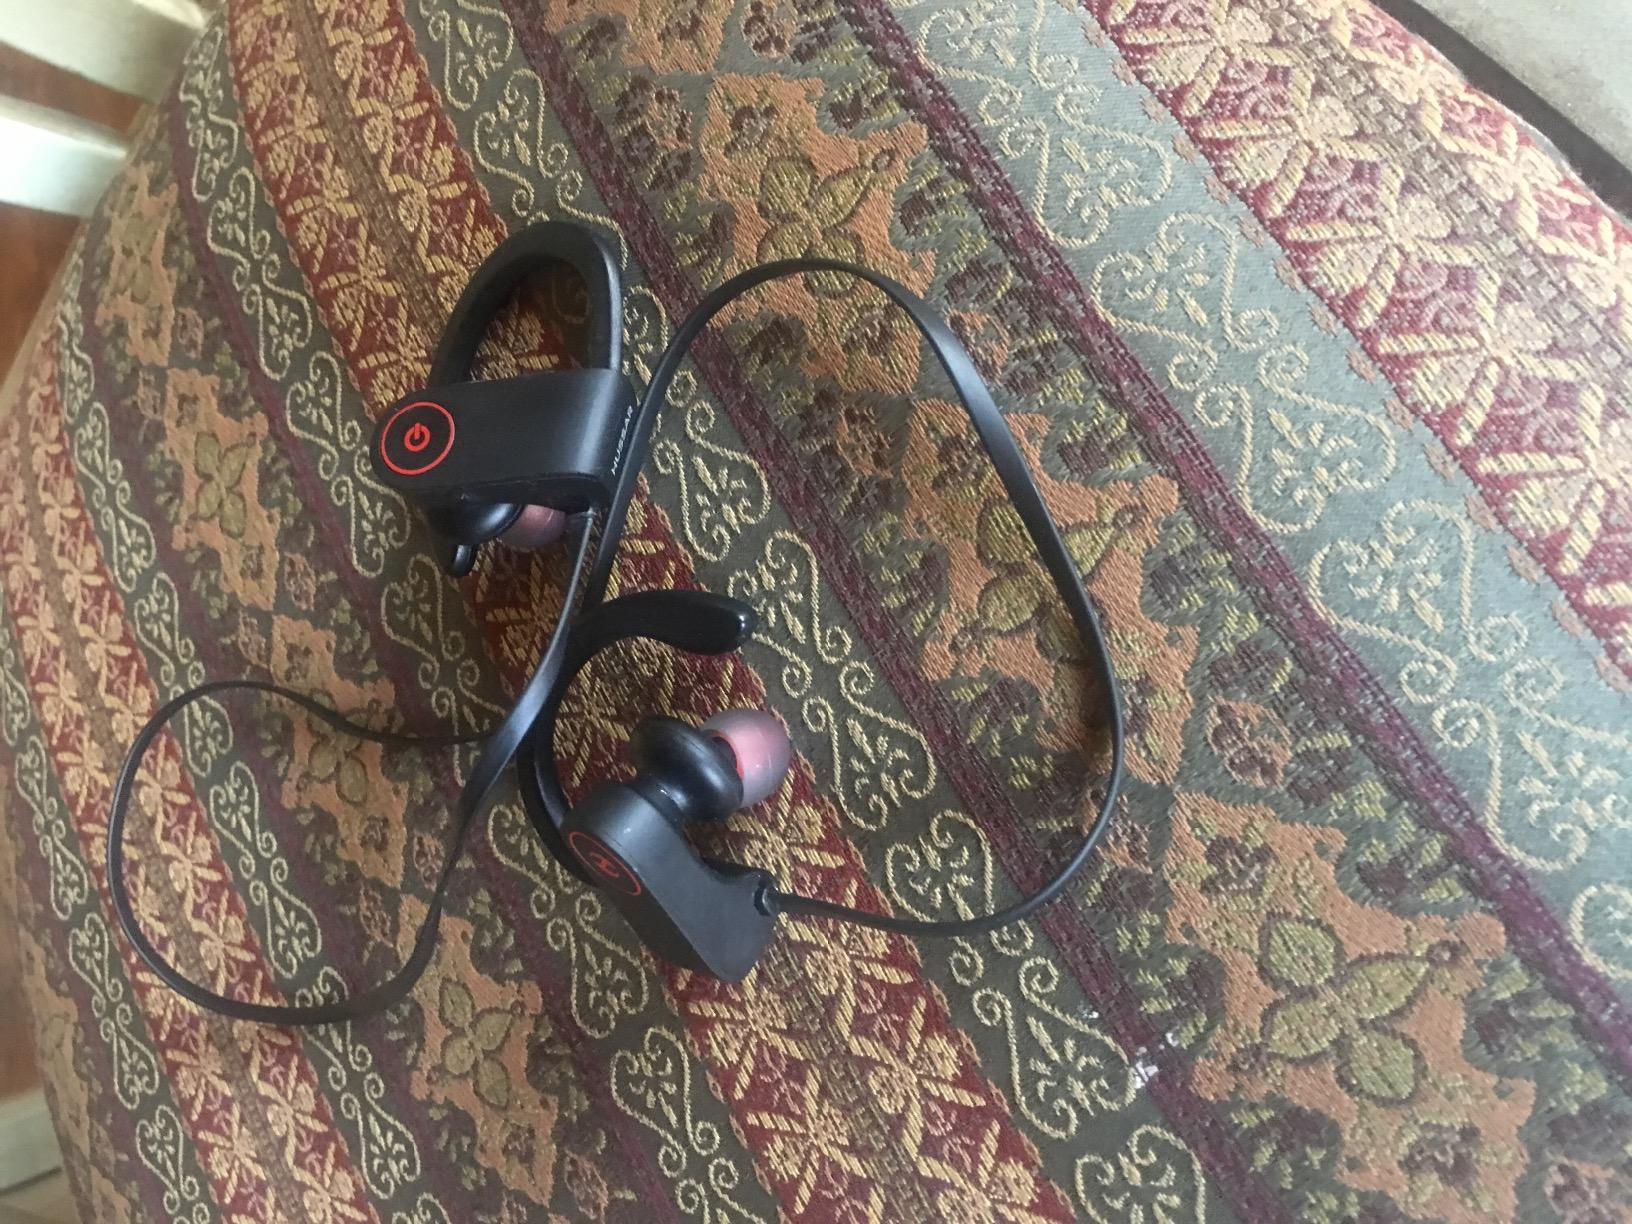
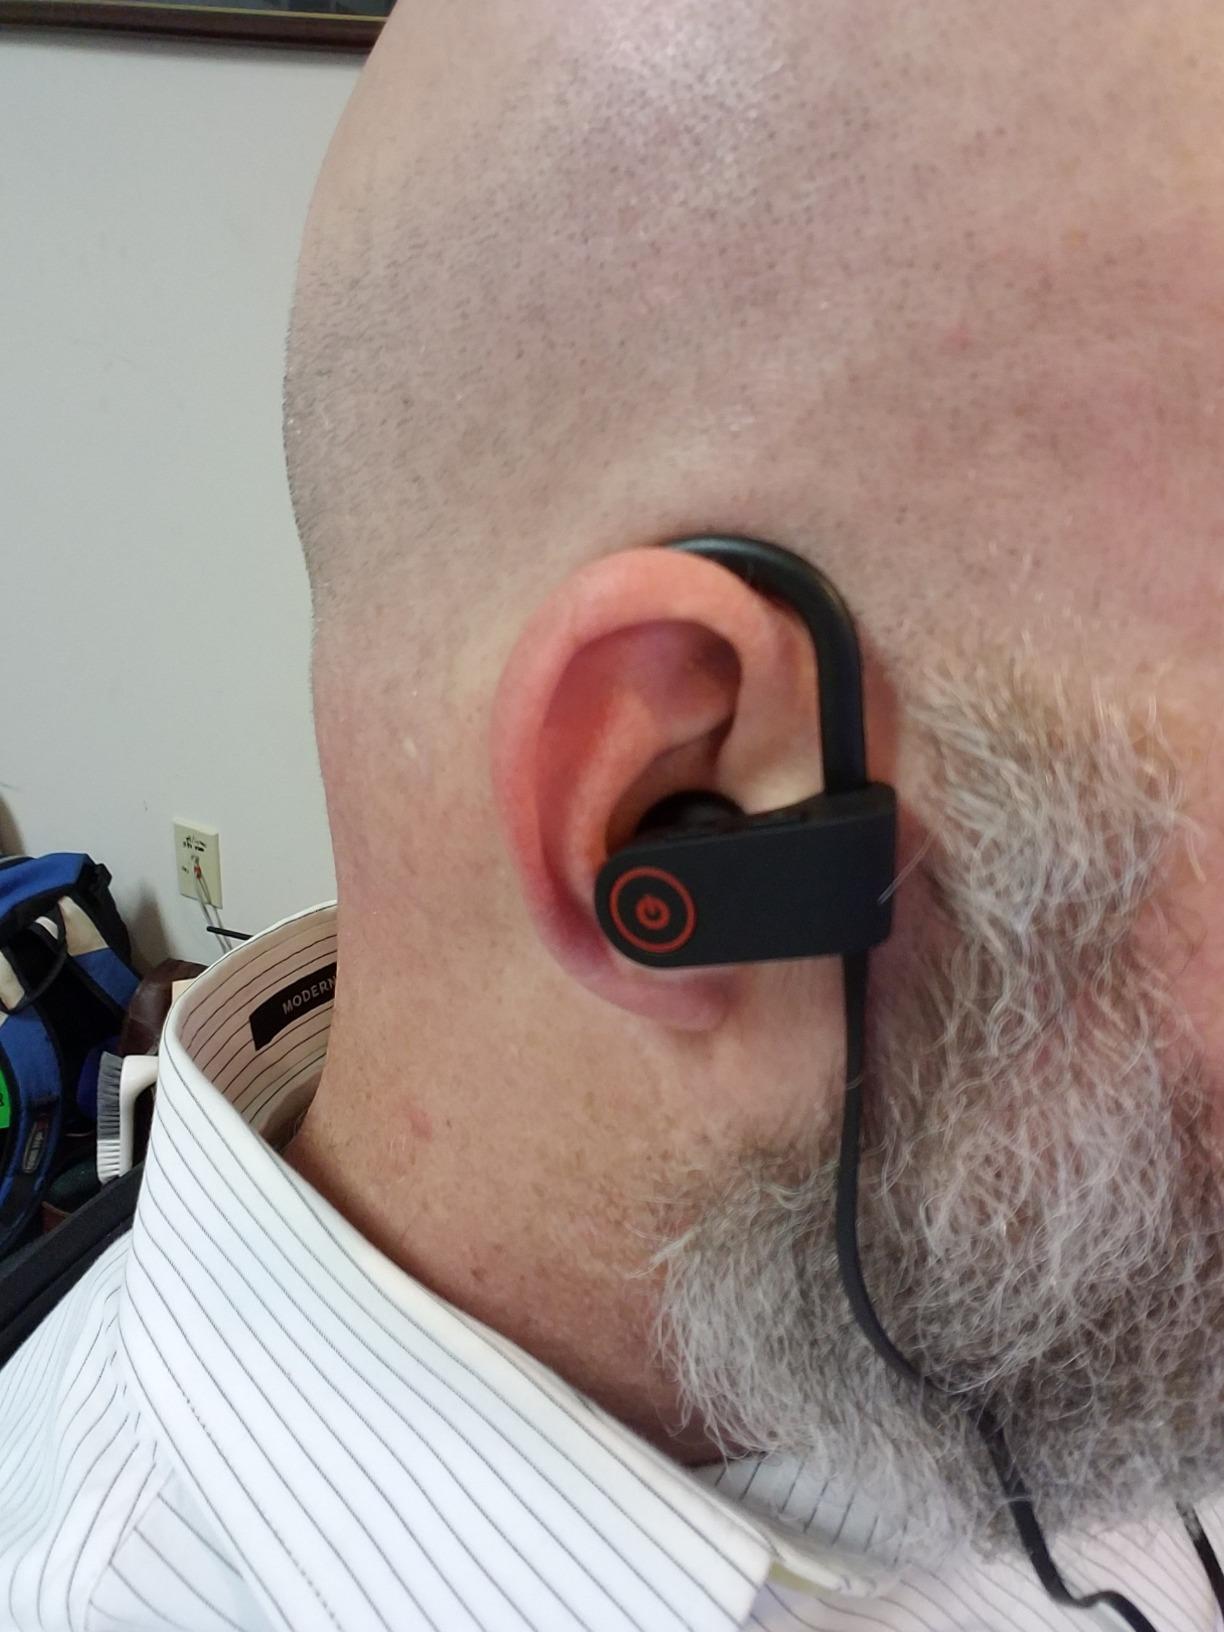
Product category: headphones
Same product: yes